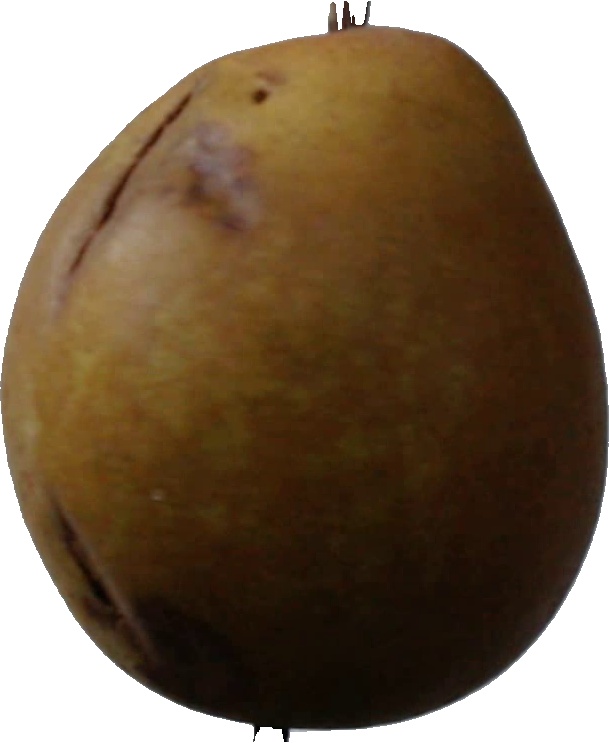
Label: pear_3